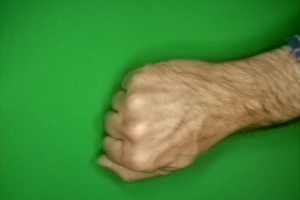
Label: rock